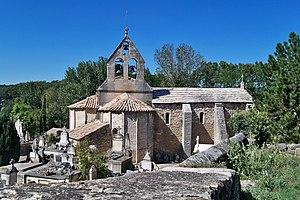
vue sur l'église de La Baume de Transit
L'église Sainte-Croix est une église romane située à La Baume-de-Transit dans le département français de la Drôme en région Auvergne-Rhône-Alpes.